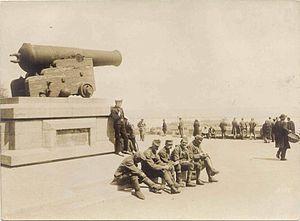
La 4ᵉ armée austro-hongroise est une grande unité de l'armée austro-hongroise pendant la Première Guerre mondiale. Elle fait toute la guerre sur le front de l'Est. Elle est dissoute en mars 1918.